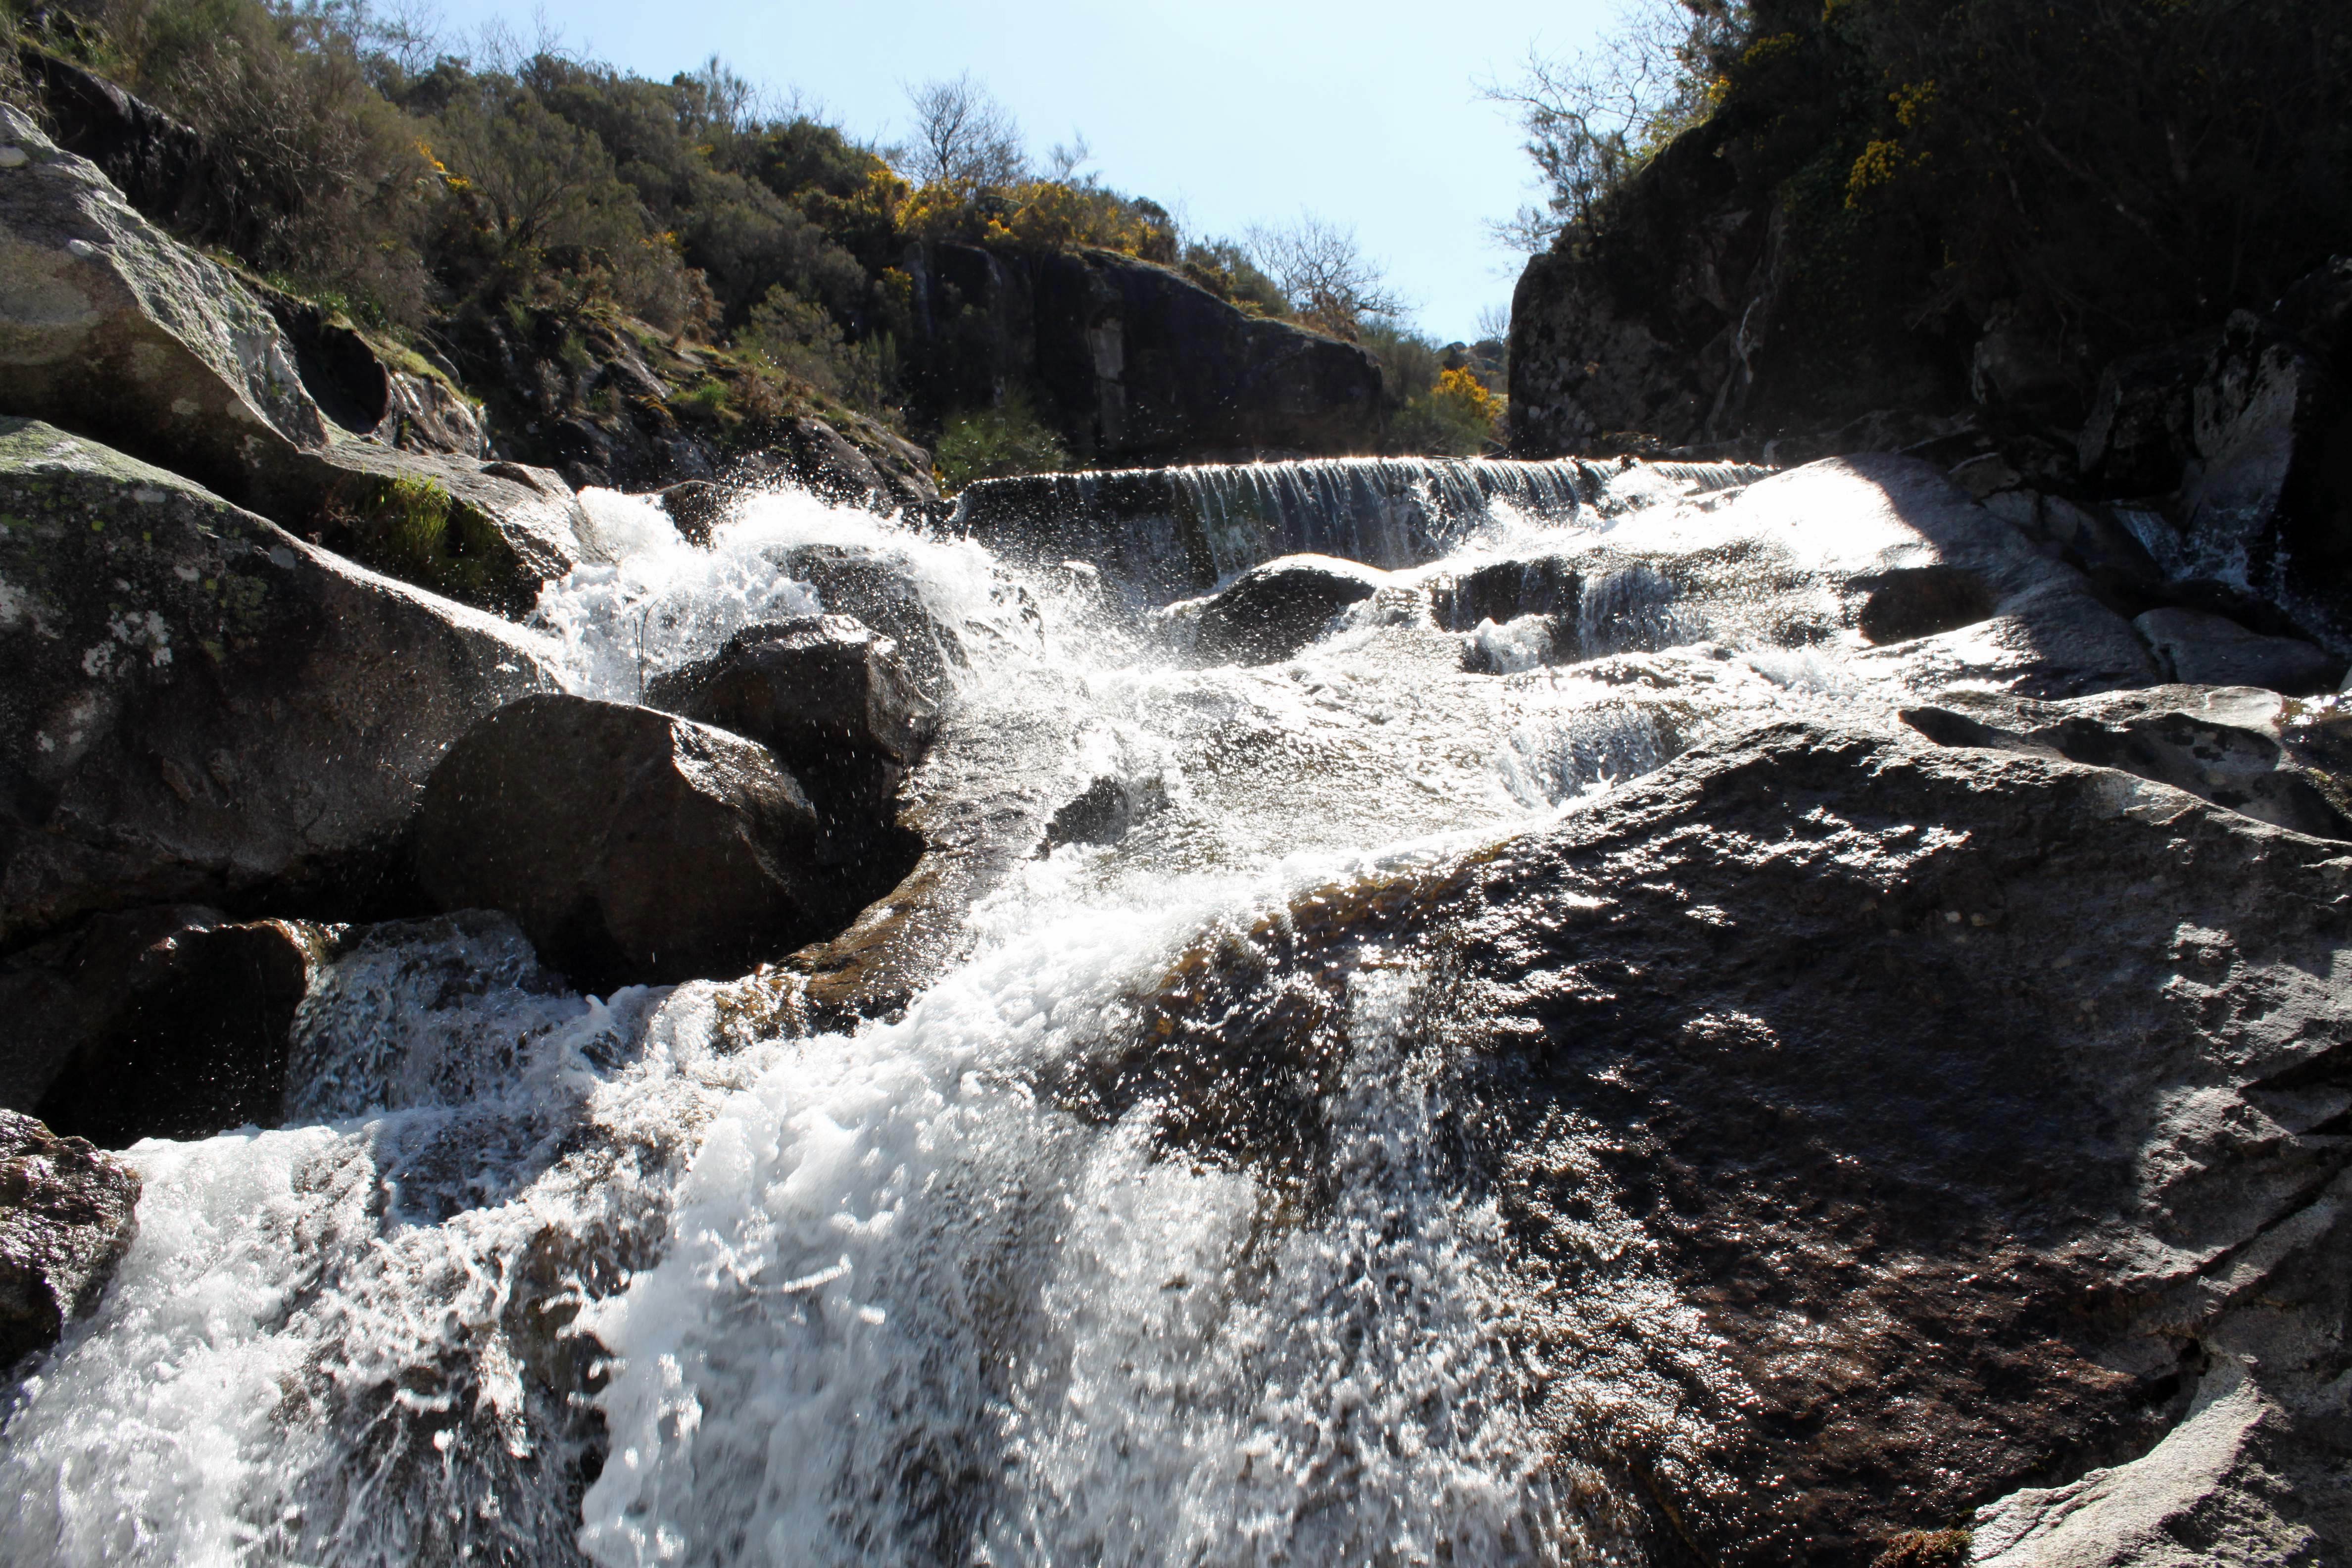
water, rock, waterfall, mountain, river, valley, stream, rapid, canyon, body of water, spain, galicia, pontevedra, water feature, espana, ggl1, alama, canoneos500d